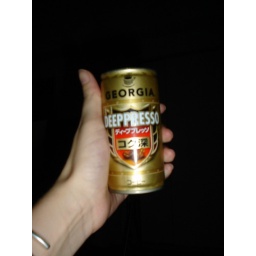
nothing like a cold can of deepresso first thing in the morning, conviently located in the vending machine on the side of the road